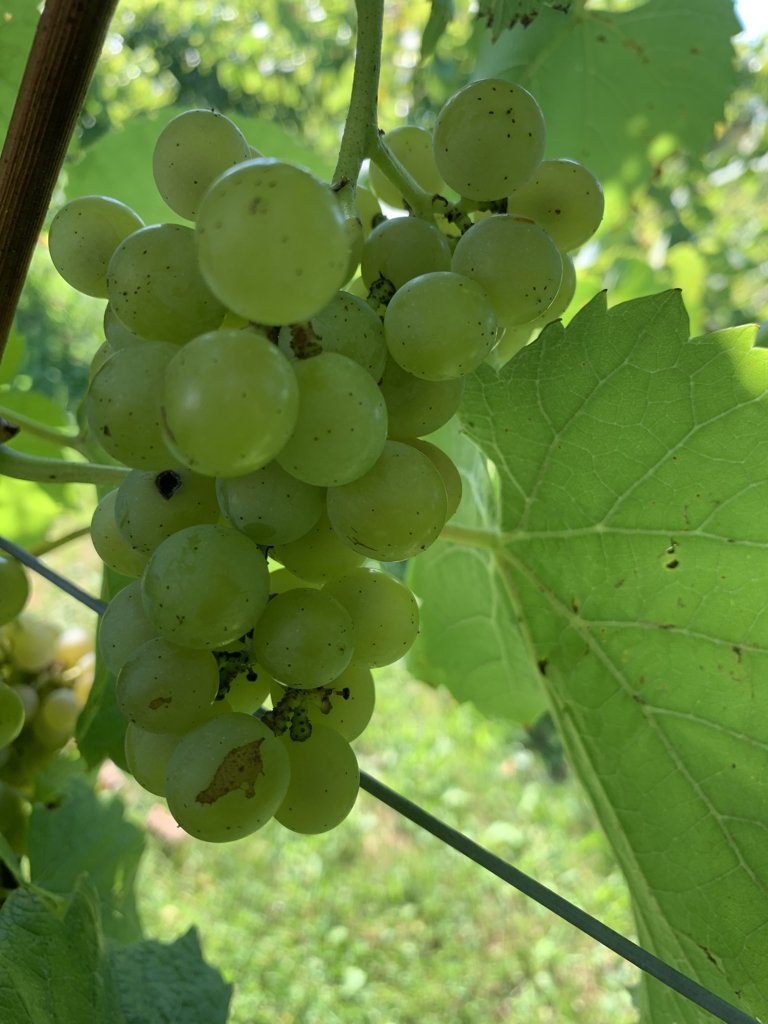
Berries visible: 36
Grape clusters: 1